Answer in natural language. Consider the 3D positions of the objects in the scene and not just the 2D positions in the image. Is the centerpoint of  brown colour countertop lx (highlighted by a blue box) at a higher height than blurry image (highlighted by a green box)? Choose between the following options: no or yes
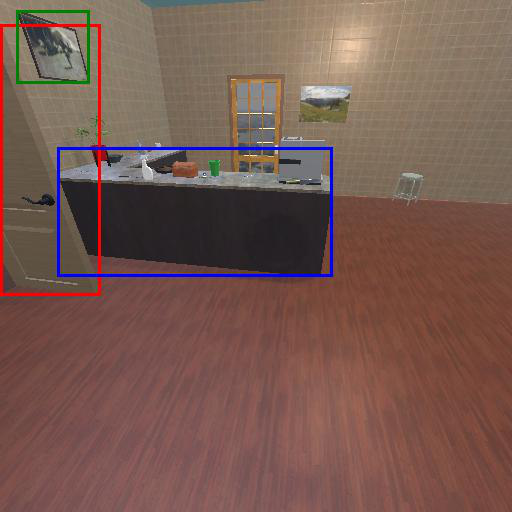
<answer>no</answer>